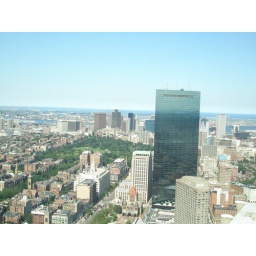
the view as one enters the Prudential Observatory - the Hancock tower is the tallest building in New England!